German Empire

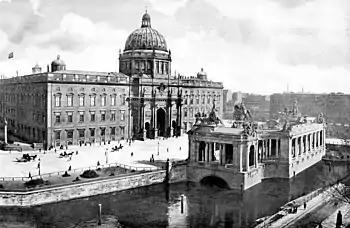
Berlin Palace, the main residence of the House of Hohenzollern

On 10 December 1870, the North German Confederation Reichstag renamed the Confederation the "German Empire" and gave the title of German Emperor to William I, the King of Prussia, as "Bundespräsidium" of the Confederation. The new constitution (Constitution of the German Confederation) and the title Emperor came into effect on 1 January 1871. During the siege of Paris on 18 January 1871, William was proclaimed Emperor in the Hall of Mirrors at the Palace of Versailles.